Gilpin Homestead

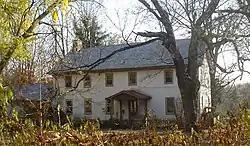
Gilpin Homestead, November 2009

The Gilpin Homestead, also known as the Gideon Gilpin House or the General Howe Headquarters, is a historic home located in Chadds Ford, Delaware County, Pennsylvania. It was added to the National Register of Historic Places in 1971.